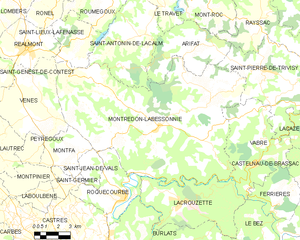
Carte de la commune française de code INSEE 81182 - Montredon-Labessonnié
Montredon-Labessonnié est une commune française située dans le département du Tarn, en région Occitanie.